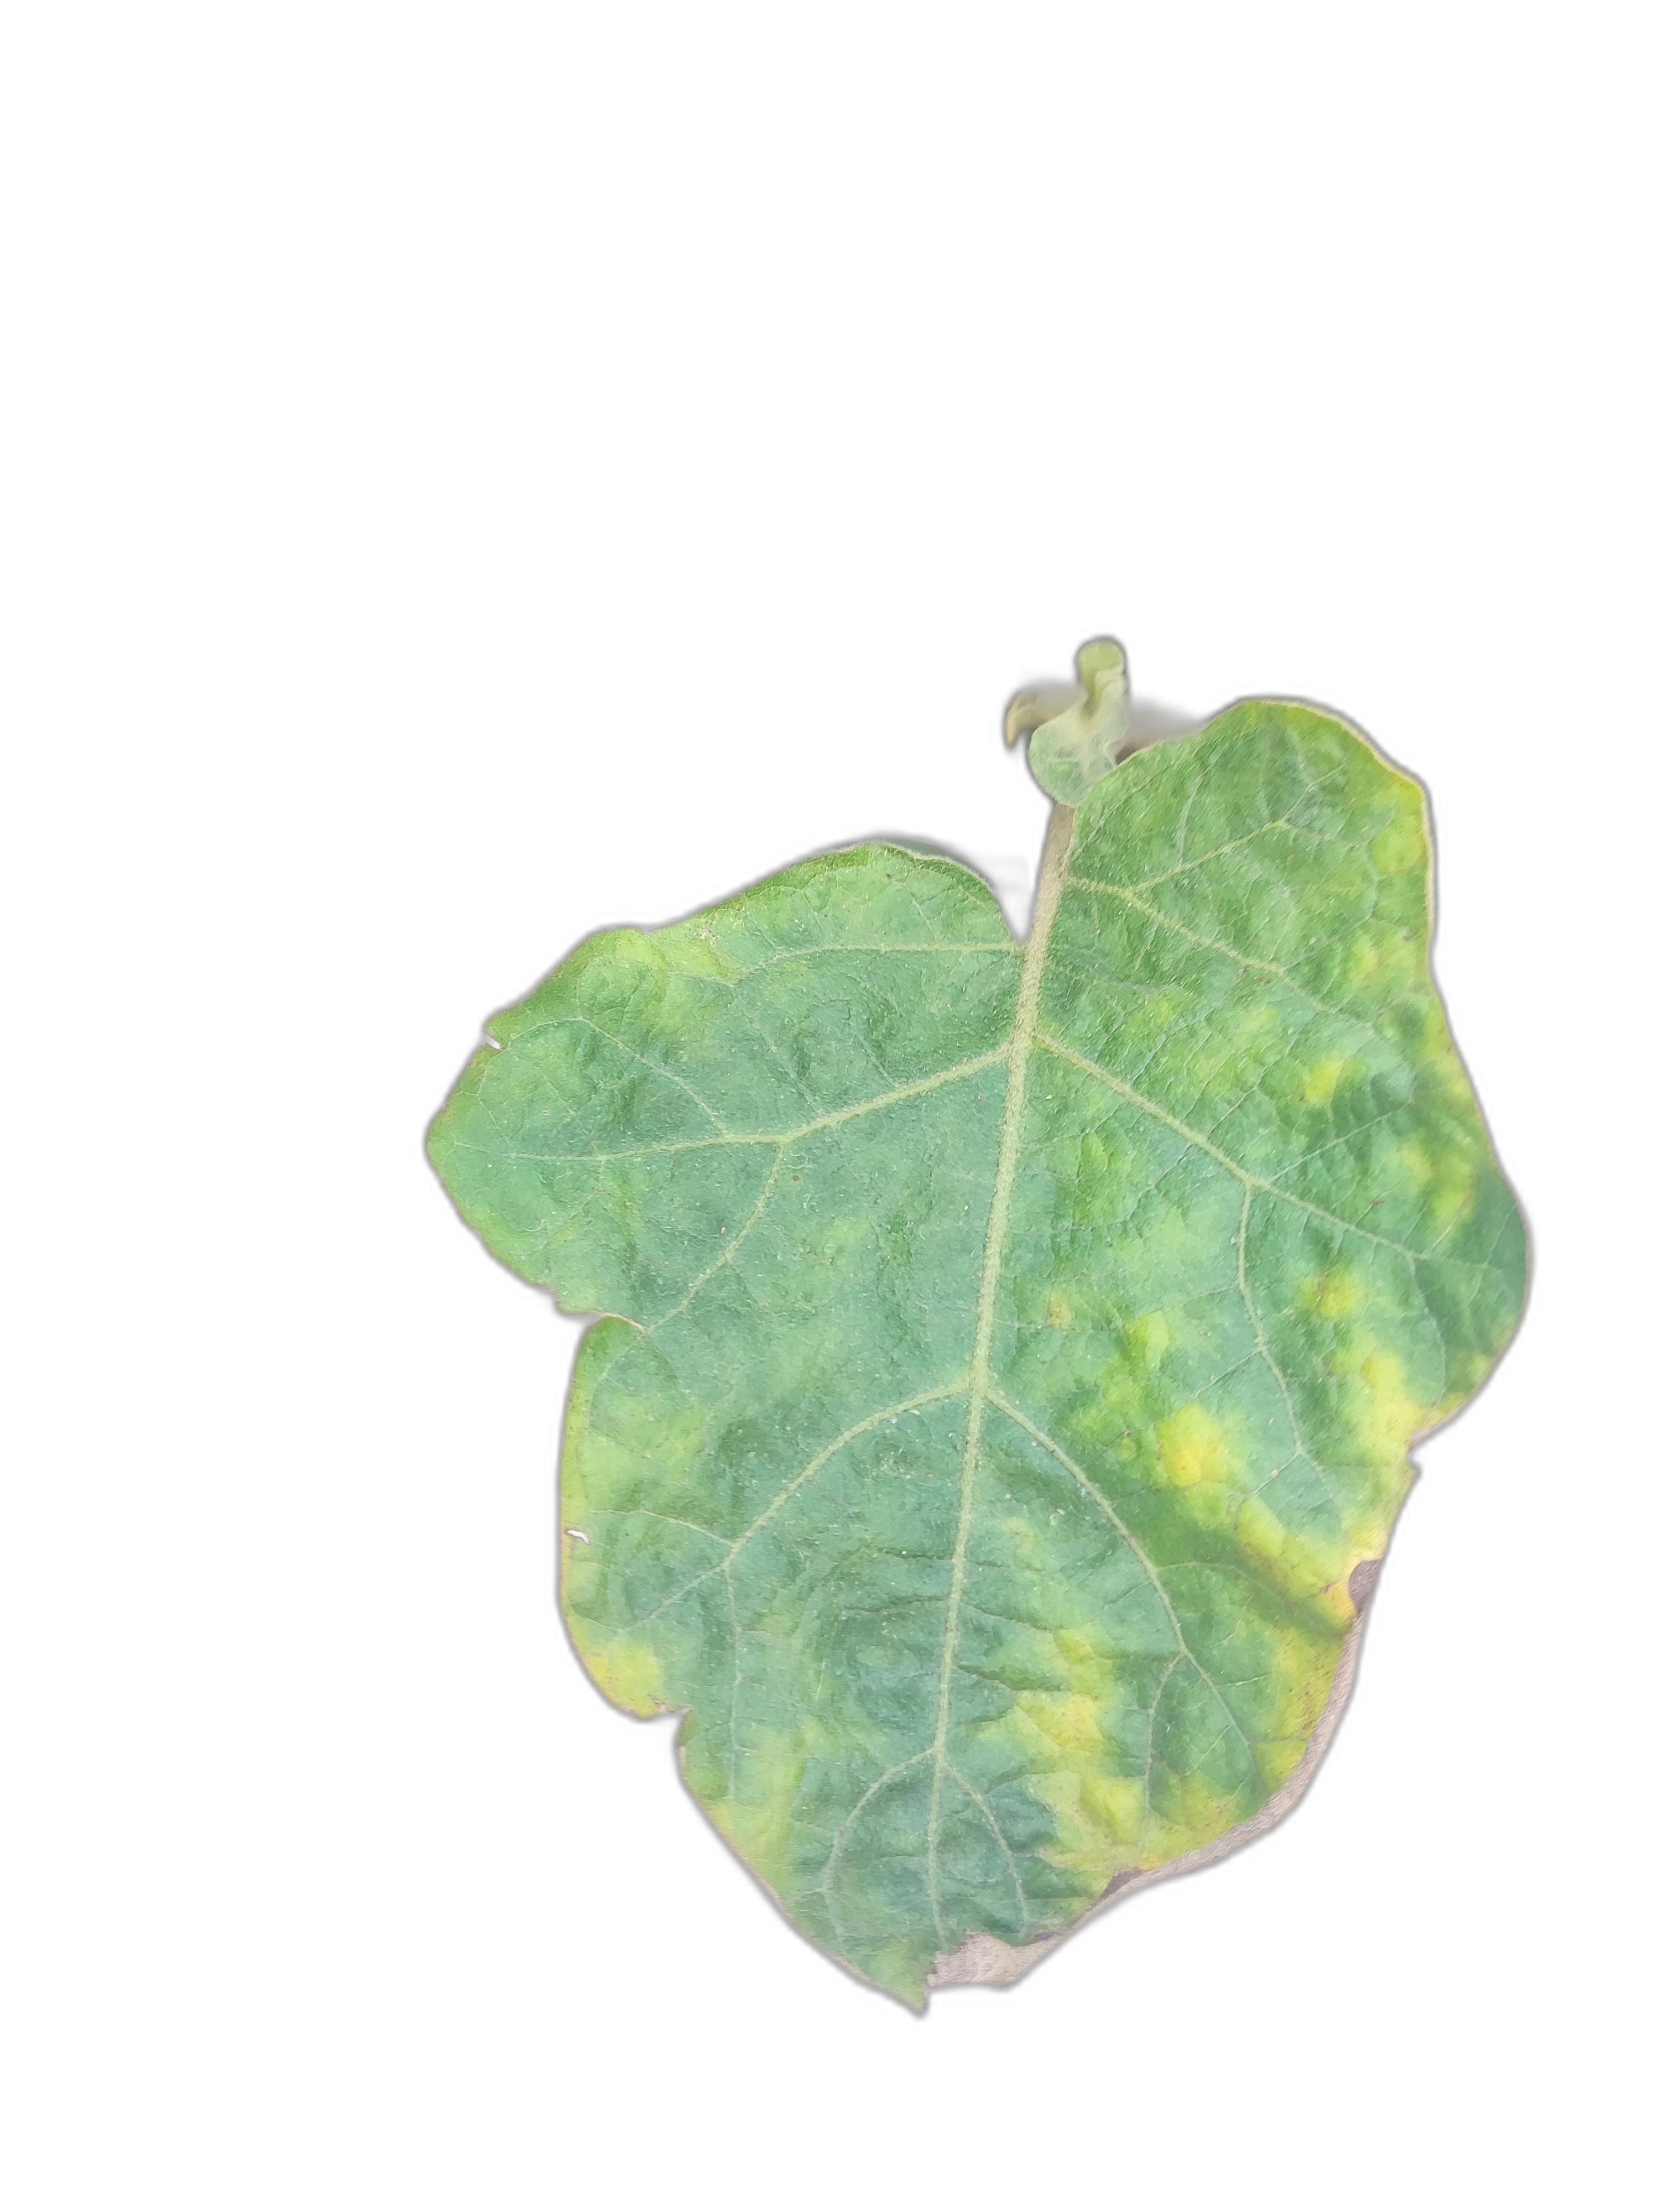
Label: Leaf Spot Disease